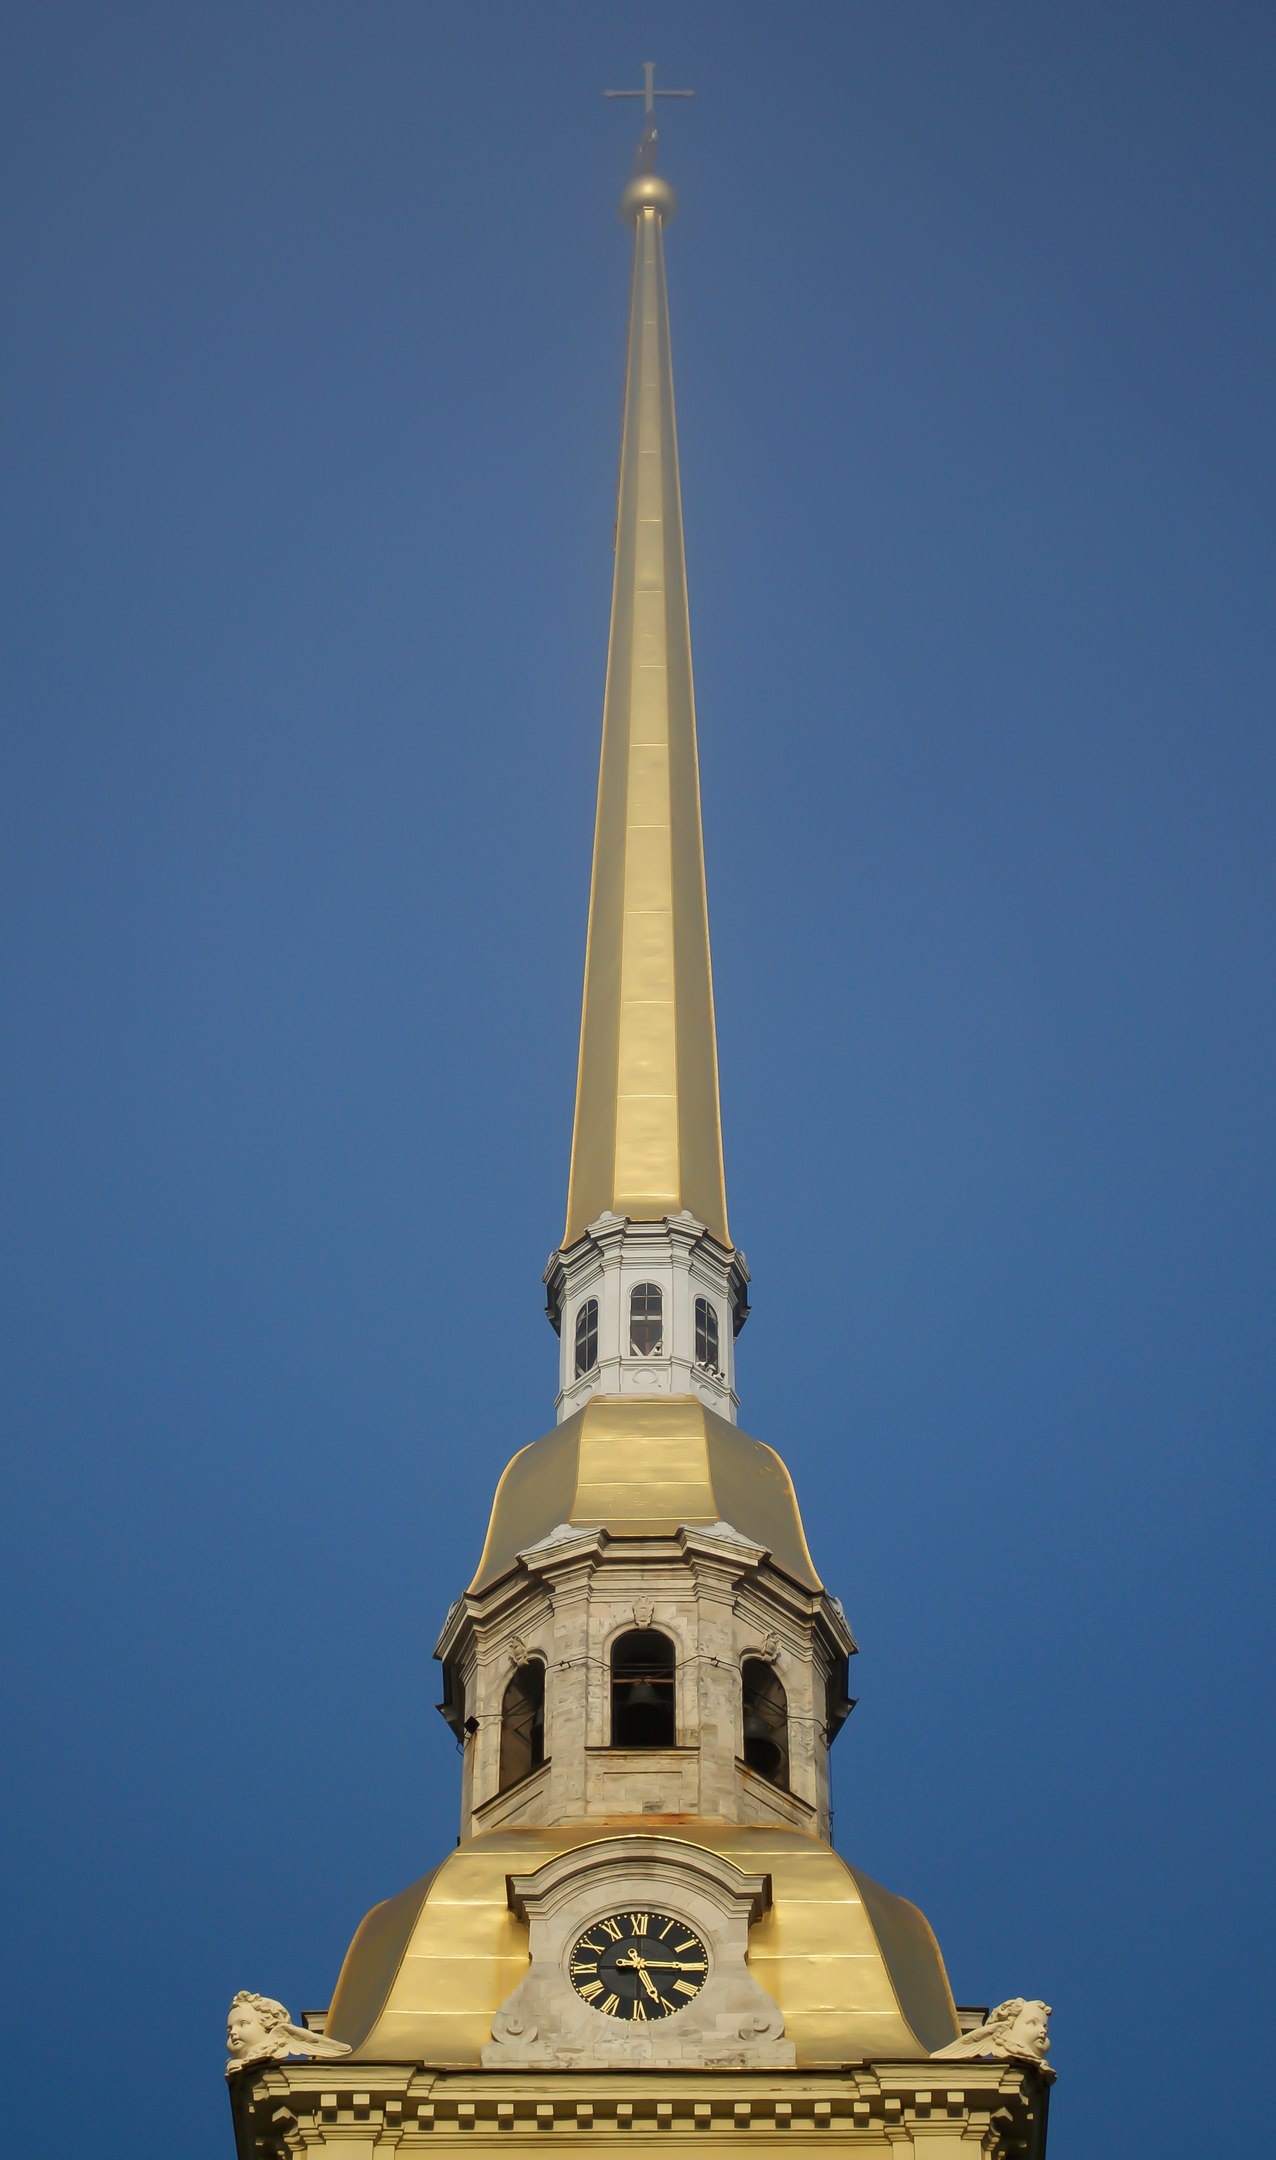
architecture, sky, building, skyscraper, monument, travel, europe, statue, construction, high, tower, landmark, place of worship, bell tower, spire, steeple